Tempo rubato

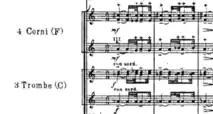

Sergei Rachmaninoff is one of the composers who uses the proper term "tempo rubato" in some passages of his orchestral works, such as the buzzy introduction for the 2nd movement of his Symphonic Dances.